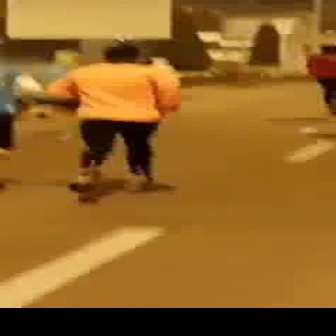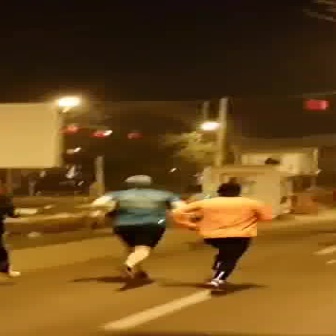
  Please identify the target specified by the bounding box [37,43,185,191] in the first image and locate it in the second image. Return the coordinates in [x_min,y_min,x_max,y_max] format.
Answer: [161,181,273,293]